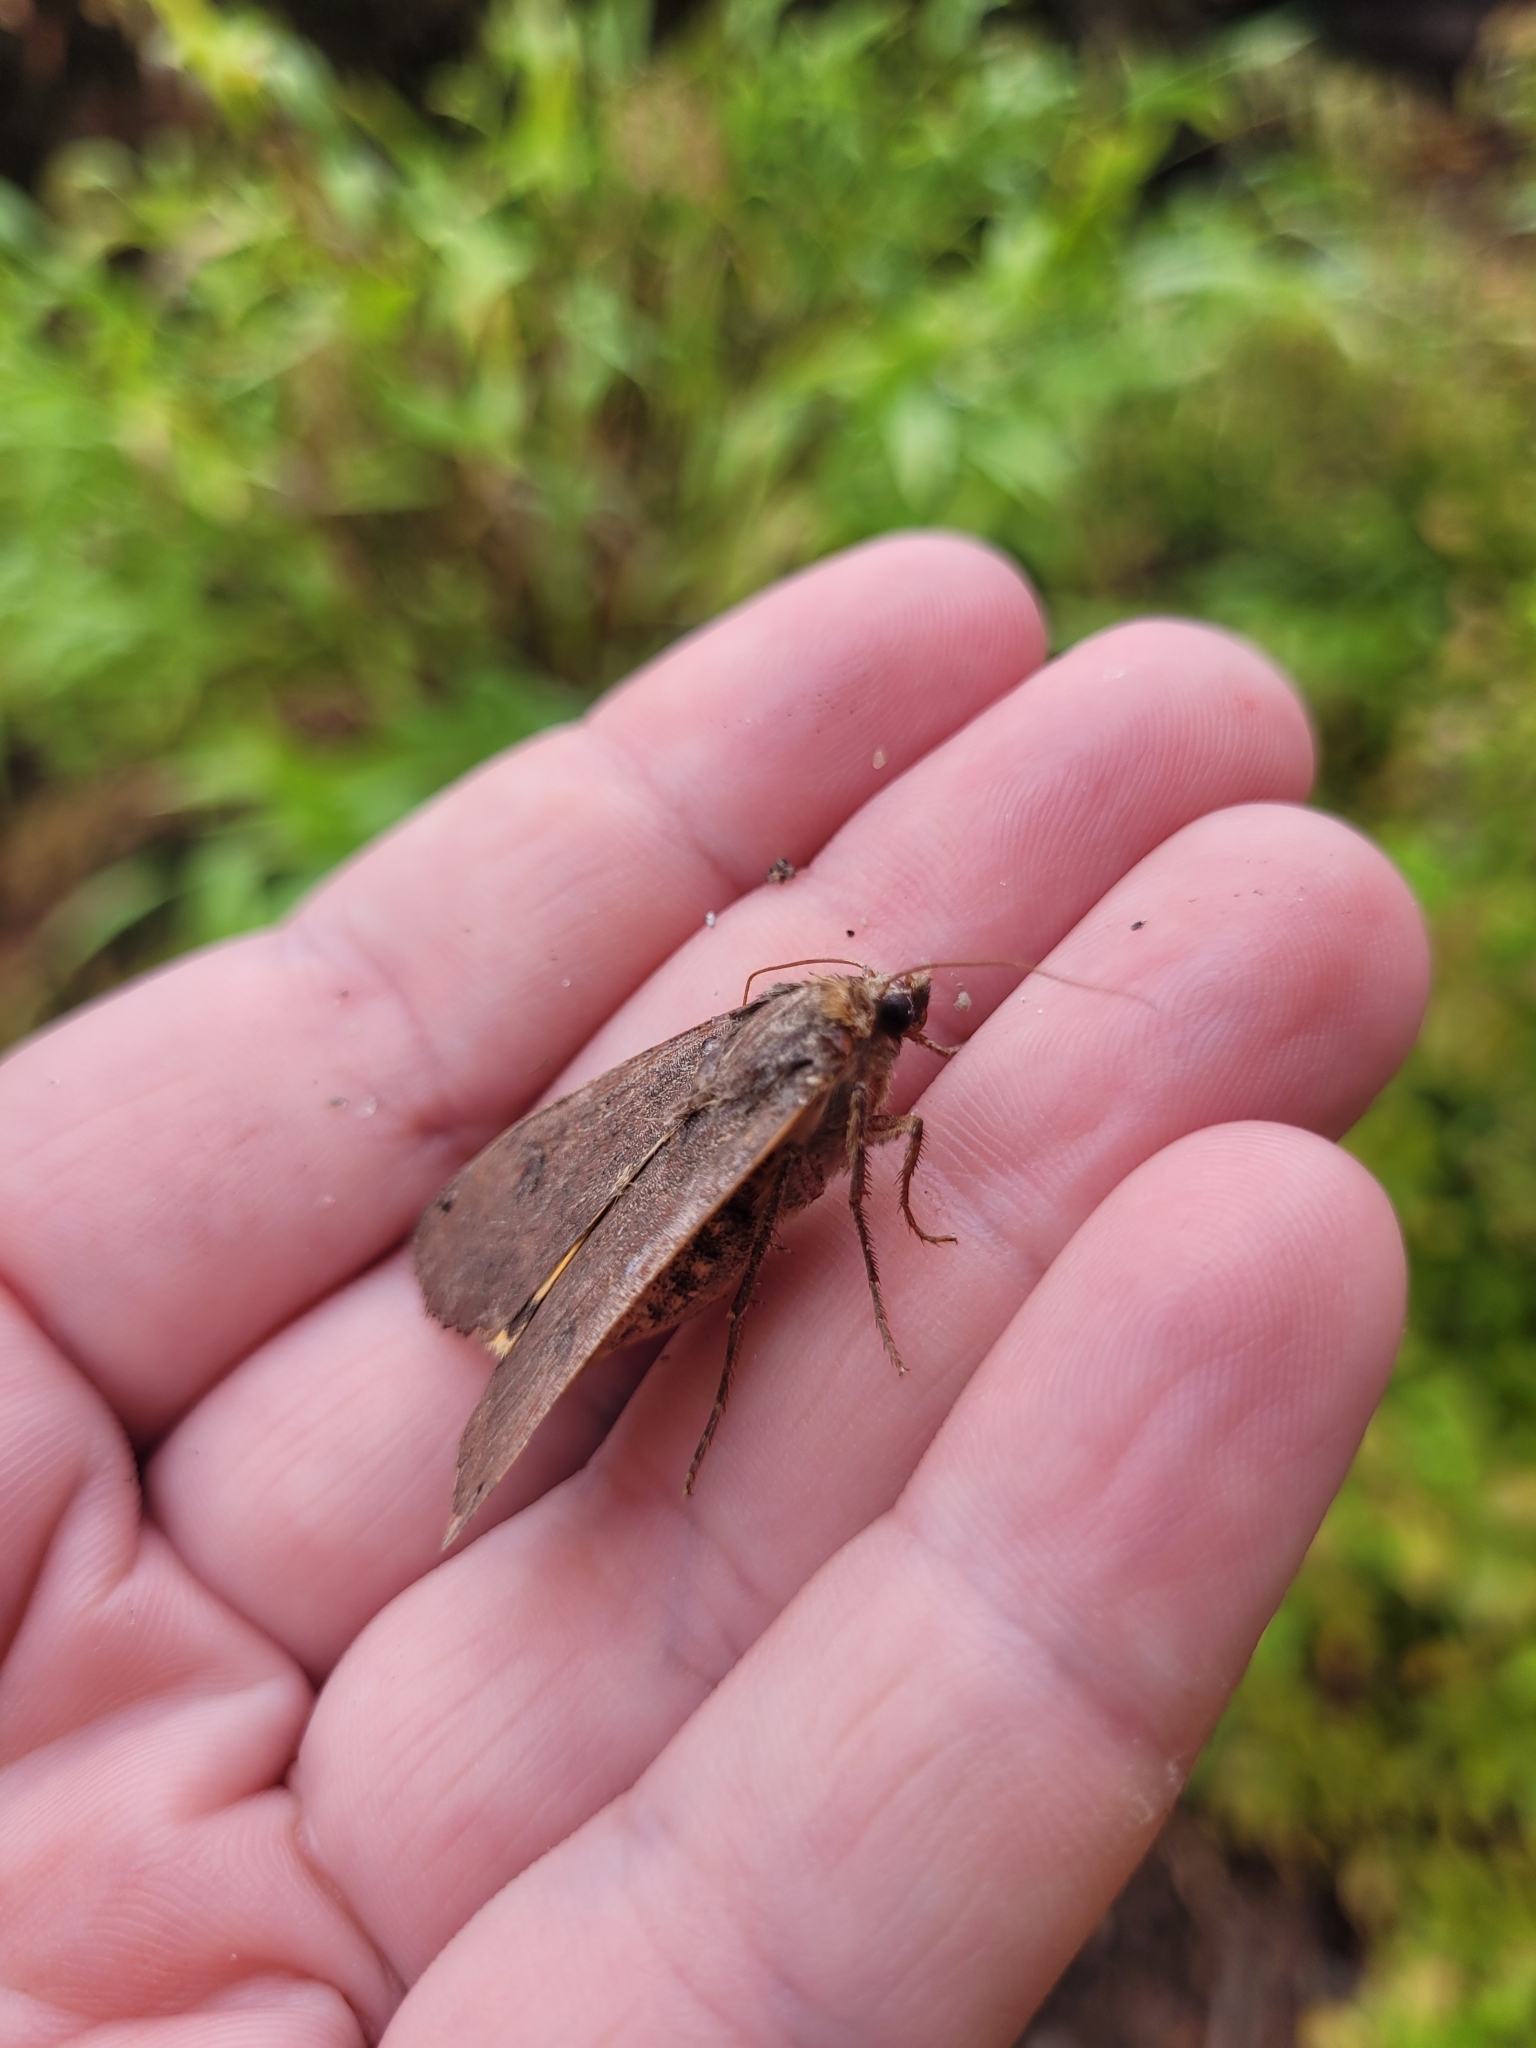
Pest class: cutworms